Bill Withers

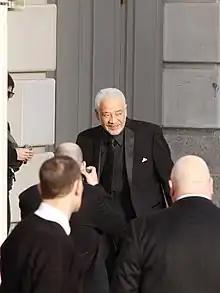
Withers at the Rock and Roll Hall of Fame in 2015

In early 1970, Withers' demo tape was auditioned favorably by Clarence Avant, owner of Sussex Records. Avant signed Withers to a record deal and assigned former Stax Records stalwart Booker T. Jones to produce Withers's first album. Four three-hour recording sessions were planned for the album, but funding caused the album to be recorded in three sessions with a six-month break between the second and final sessions. "Just as I Am" was released in 1971 with the tracks, "Ain't No Sunshine" and "Grandma's Hands" as singles. The album features Stephen Stills playing lead guitar. On the cover of the album, Withers is pictured at his job at Weber Aircraft in Burbank, California, holding his lunch box. In October 1971, Withers received two letters on the same day. The first was from his former employer Weber Aircraft, which had laid him off a few months earlier. It offered him his mechanic's job, which paid $3.50 an hour. The second letter was from Johnny Carson's "The Tonight Show", inviting Withers to sing "Ain't No Sunshine" on NBC.